Vic Ziegel

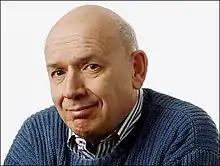
Vic Ziegel in an undated photo

Victor Ziegel (August 16, 1937 – July 23, 2010) was an American sports writer, columnist, and editor for the "New York Post" and the "New York Daily News". His writing frequently centered on baseball, boxing, and horse racing.